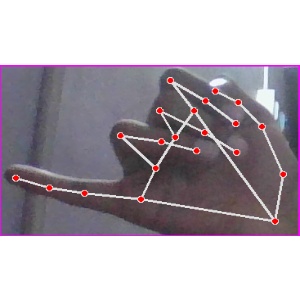
अक्षर: च